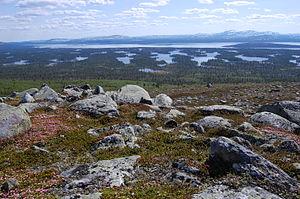
Une moraine de Rogen ou moraine côtelée est un type de moraine qui se forme sous les glaciers. On le trouve principalement en Fennoscandie, en Écosse, en Irlande et au Canada. Ce type de moraine couvre de vastes zones anciennement couvertes par des glaciers, en particulier dans la zone centrale de ces glaciers. Le nom provient du lac Rogen, en Suède, où ces formations sont particulièrement remarquables dans le paysage.
Les parcs nationaux de Suède sont des aires protégées qui représentent le niveau de protection le plus strict que le gouvernement suédois peut garantir à une aire naturelle. En 2018, il existe 30 parcs nationaux qui couvrent au total environ 7 400 km² en excluant les zones marines, soit 1,5 % de la superficie du pays.
Une moraine est un amas de débris rocheux, érodé et transporté par un glacier ou par une nappe de glace. Certaines moraines sont observables au cours de leur transport, sur ou dans la glace, d'autres sont déposées sur le sol sous-jacent, traces d'anciens glaciers : les matériaux qui se détachent des versants de la montagne sont véhiculés par le glacier et déposés lorsque celui-ci fond, généralement à la même altitude, d'où un empilement rocheux.
Rogen est un lac situé dans les Alpes scandinaves, principalement dans la province suédoise d'Härjedalen, mais avec une petite partie en Norvège. Le lac constitue la source de la rivière Klarälven, qui s'écoule depuis le lac sous le nom de Röa en direction de la Norvège, où elle rejoint le lac Femunden. La partie suédoise du lac est protégée dans la réserve naturelle de Rogen, qui devrait devenir un parc national dans les années à venir, tandis que la partie norvégienne est située dans le parc national de Femundsmarka.